Paul Huet

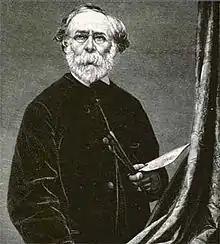
Paul Huet

Paul Huet (3 October 1803 – 8 January 1869) was a French painter and printmaker born in Paris. He studied under Gros and Guerin. He met the English painter Richard Parkes Bonington in the studio of Gros, where he studied irregularly from 1819 to 1822. Bonington's example influenced Huet to reject neoclassicism and instead paint landscapes based on close observation of nature. The British landscape paintings exhibited in the Salon of 1824 were a revelation to Huet, who said of Constable's work: "It was the first time perhaps that one felt the freshness, that one saw a luxuriant, verdant nature, without blackness, crudity or mannerism." Huet's subsequent work combined emulation of the English style with inspiration derived from Dutch and Flemish old masters such as Rubens, Jacob van Ruisdael, and Meindert Hobbema.